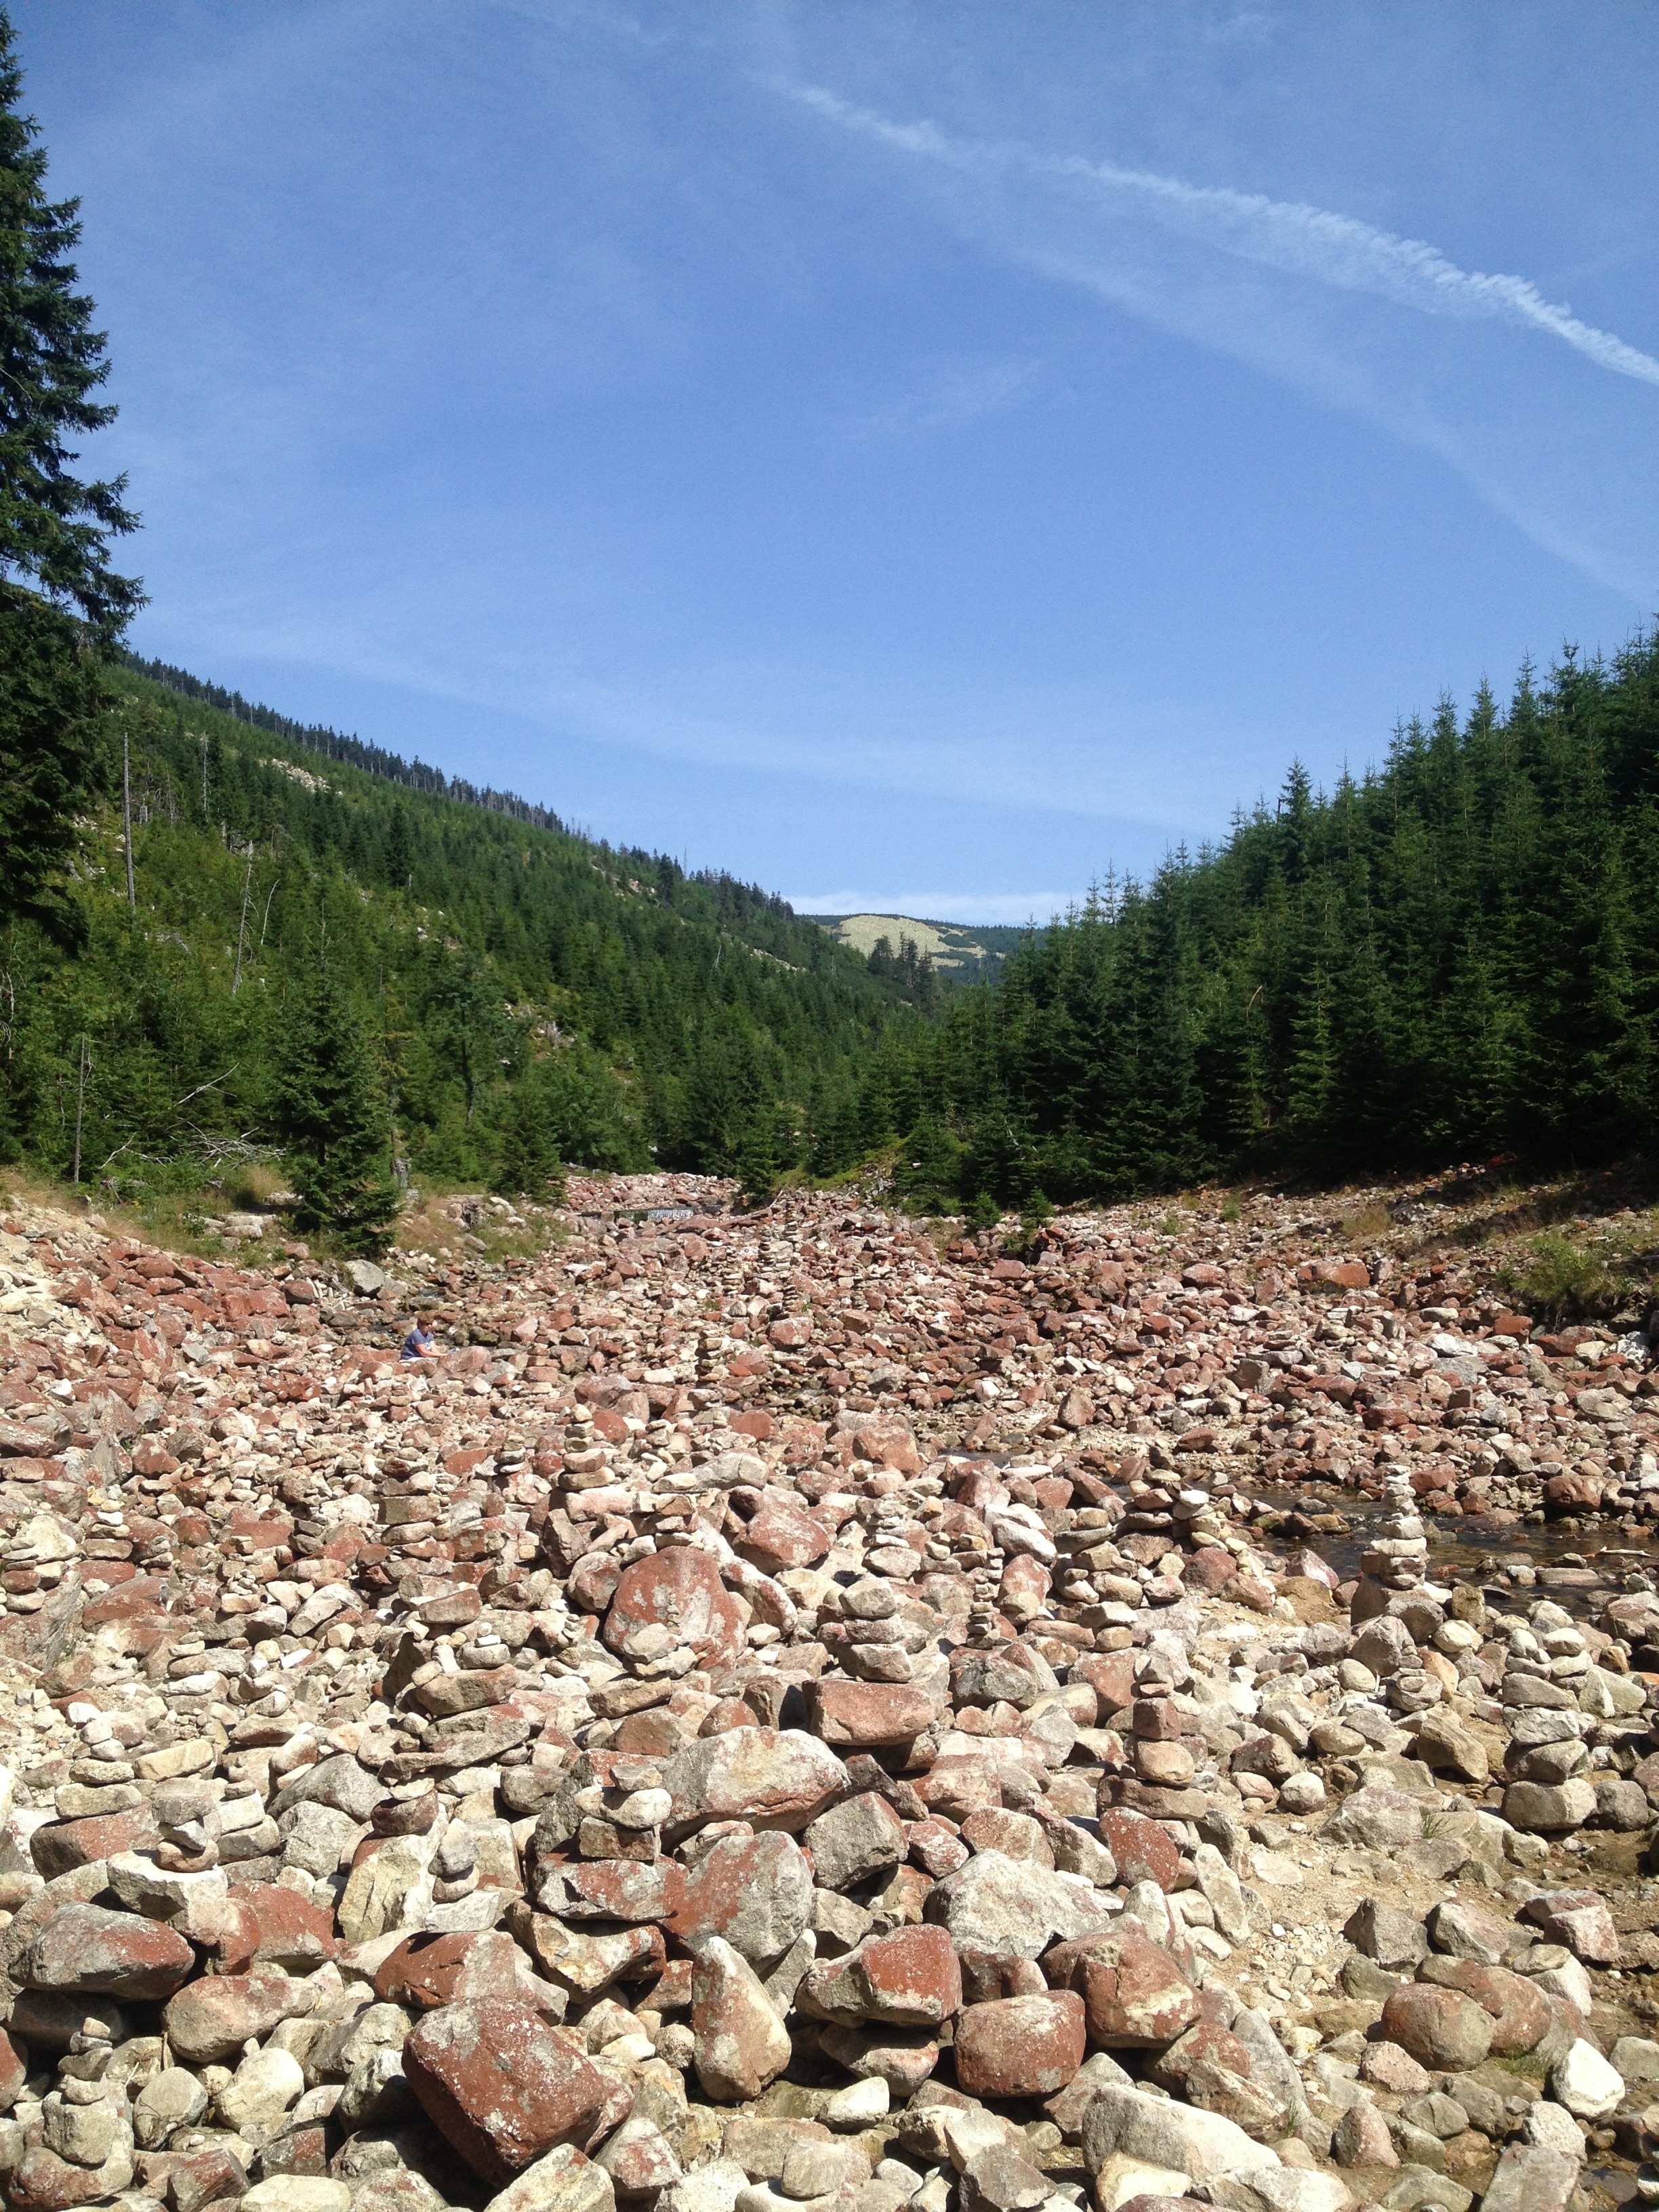
landscape, nature, forest, rock, wilderness, walking, mountain, trail, lake, valley, stone, soil, material, ridge, rocks, stones, geology, mountains, boulders, plateau, mountainous landforms, geological phenomenon